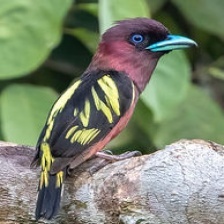
Species: BANDED BROADBILL
Scientific name: EURYLAIMUS JAVANICUS